Miss America's Outstanding Teen 2009

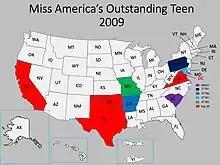
Miss America's Outstanding Teen 2009 Participants and Results

Miss America's Outstanding Teen 2009 was the fourth Miss America's Outstanding Teen pageant, held at the Linda Chapin Theater in the Orange County Convention Center in Orlando, Florida, United States, on August 16, 2008.